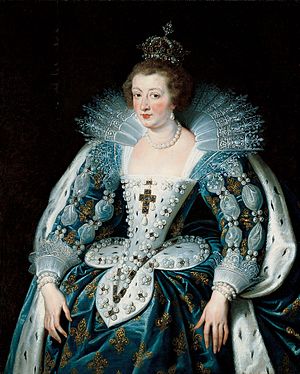
Ludvig 13. af Frankrig / Børn og ægteskaber
Dronning Anna af Frankrig, hustru til Ludvig 13. Portræt udført af Peter Paul Rubens, 1625.
Ludvig 13. af Frankrig var konge af Frankrig fra 1610 til 1643 og af Navarra fra 1610 til 1620, hvor Kongeriget Navarra blev indlemmet i Frankrig.